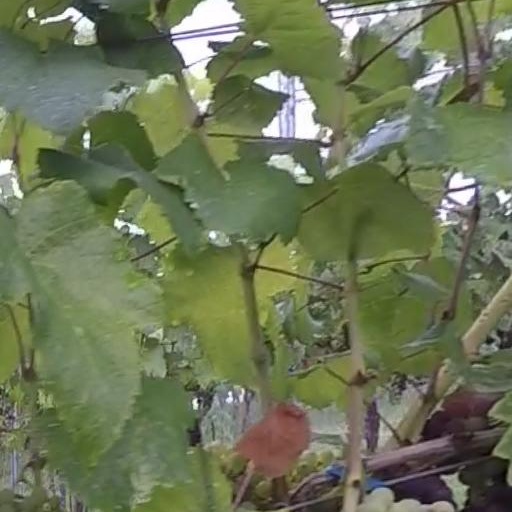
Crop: grape